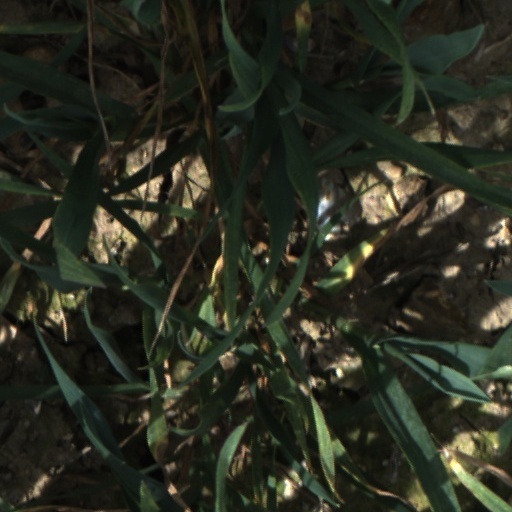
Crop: wheat